Flora MacDonald Denison

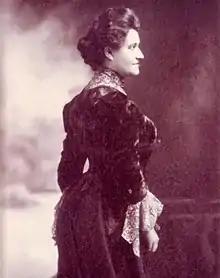
Denison

Denison's involvement in the movement for women's rights grew after her move to Toronto. She joined the Canadian Suffrage Association in 1906 when it was founded by Augusta Stowe-Gullen and became an active member and campaigner. In 1906, Denison traveled to Copenhagen as Canada's delegate to the International Woman Suffrage Alliance. She also attended the International Woman's Suffrage Alliance convention in Budapest in 1913. After meeting the British activist Emmeline Pankhurst in London, she organized the latter's first trip to Canada in 1909. She served as president of the Canadian Suffrage Association from 1911 to 1914, until her controversial support for the militant tactics of the Women’s Social and Political Union in England resulted in her forced resignation.